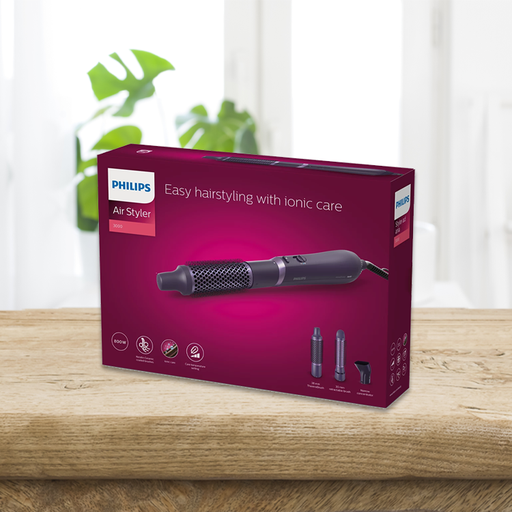
קטגוריה: שתי מתנות לבחירה
תיאור: מברשת פן לעיצוב השיער PHILIPS
דגם: BHA305
מידע נוסף: מתנה קטנה